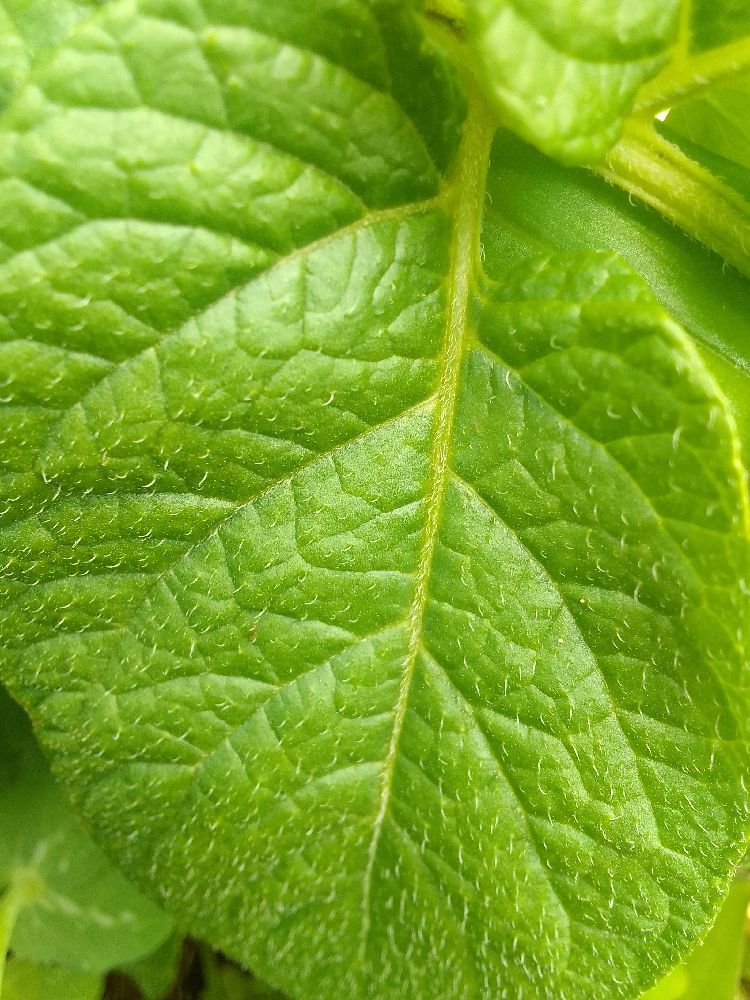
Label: Healthy